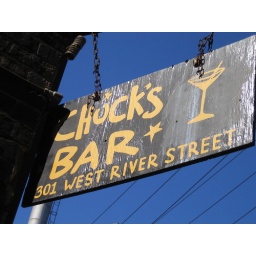
bar along the river front in the historic district of Savannah, GA